James William Edmund Doyle

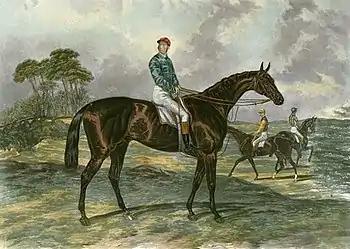
Engraving of 1879 Epsom Derby winner, Sir Bevys by D George Thompson after a work by James E Doyle

James William Edmund Doyle (22 October 1822 – 3 December 1892) was a historian, antiquarian, and illustrator.